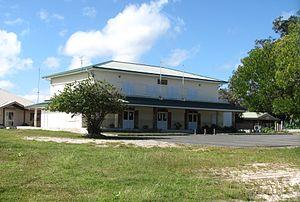
Ouvéa est un atoll de la mer de Corail, le plus septentrional de l'archipel des îles Loyauté, au nord-est de la Grande Terre de la Nouvelle-Calédonie. Ouvéa est également une commune française dont le centre administratif et démographique est Fayaoué au centre de l'île. Peuplée par des populations kanak et polynésiennes, Ouvéa voit s'installer des missionnaires catholiques et protestants à partir de la seconde moitié du XIXᵉ siècle, mais elle ne devient pas colonie de peuplement. Elle a été le théâtre de la prise d'otages d'Ouvéa en 1988.